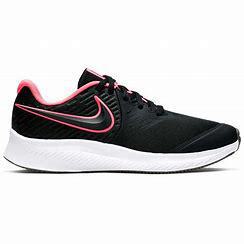
Brand: Nike
Model: Star Runner 2